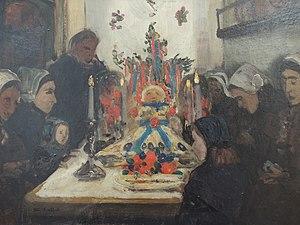
Charles Cottet, La veillée d'un enfant mort à Ouessant, huile sur carton